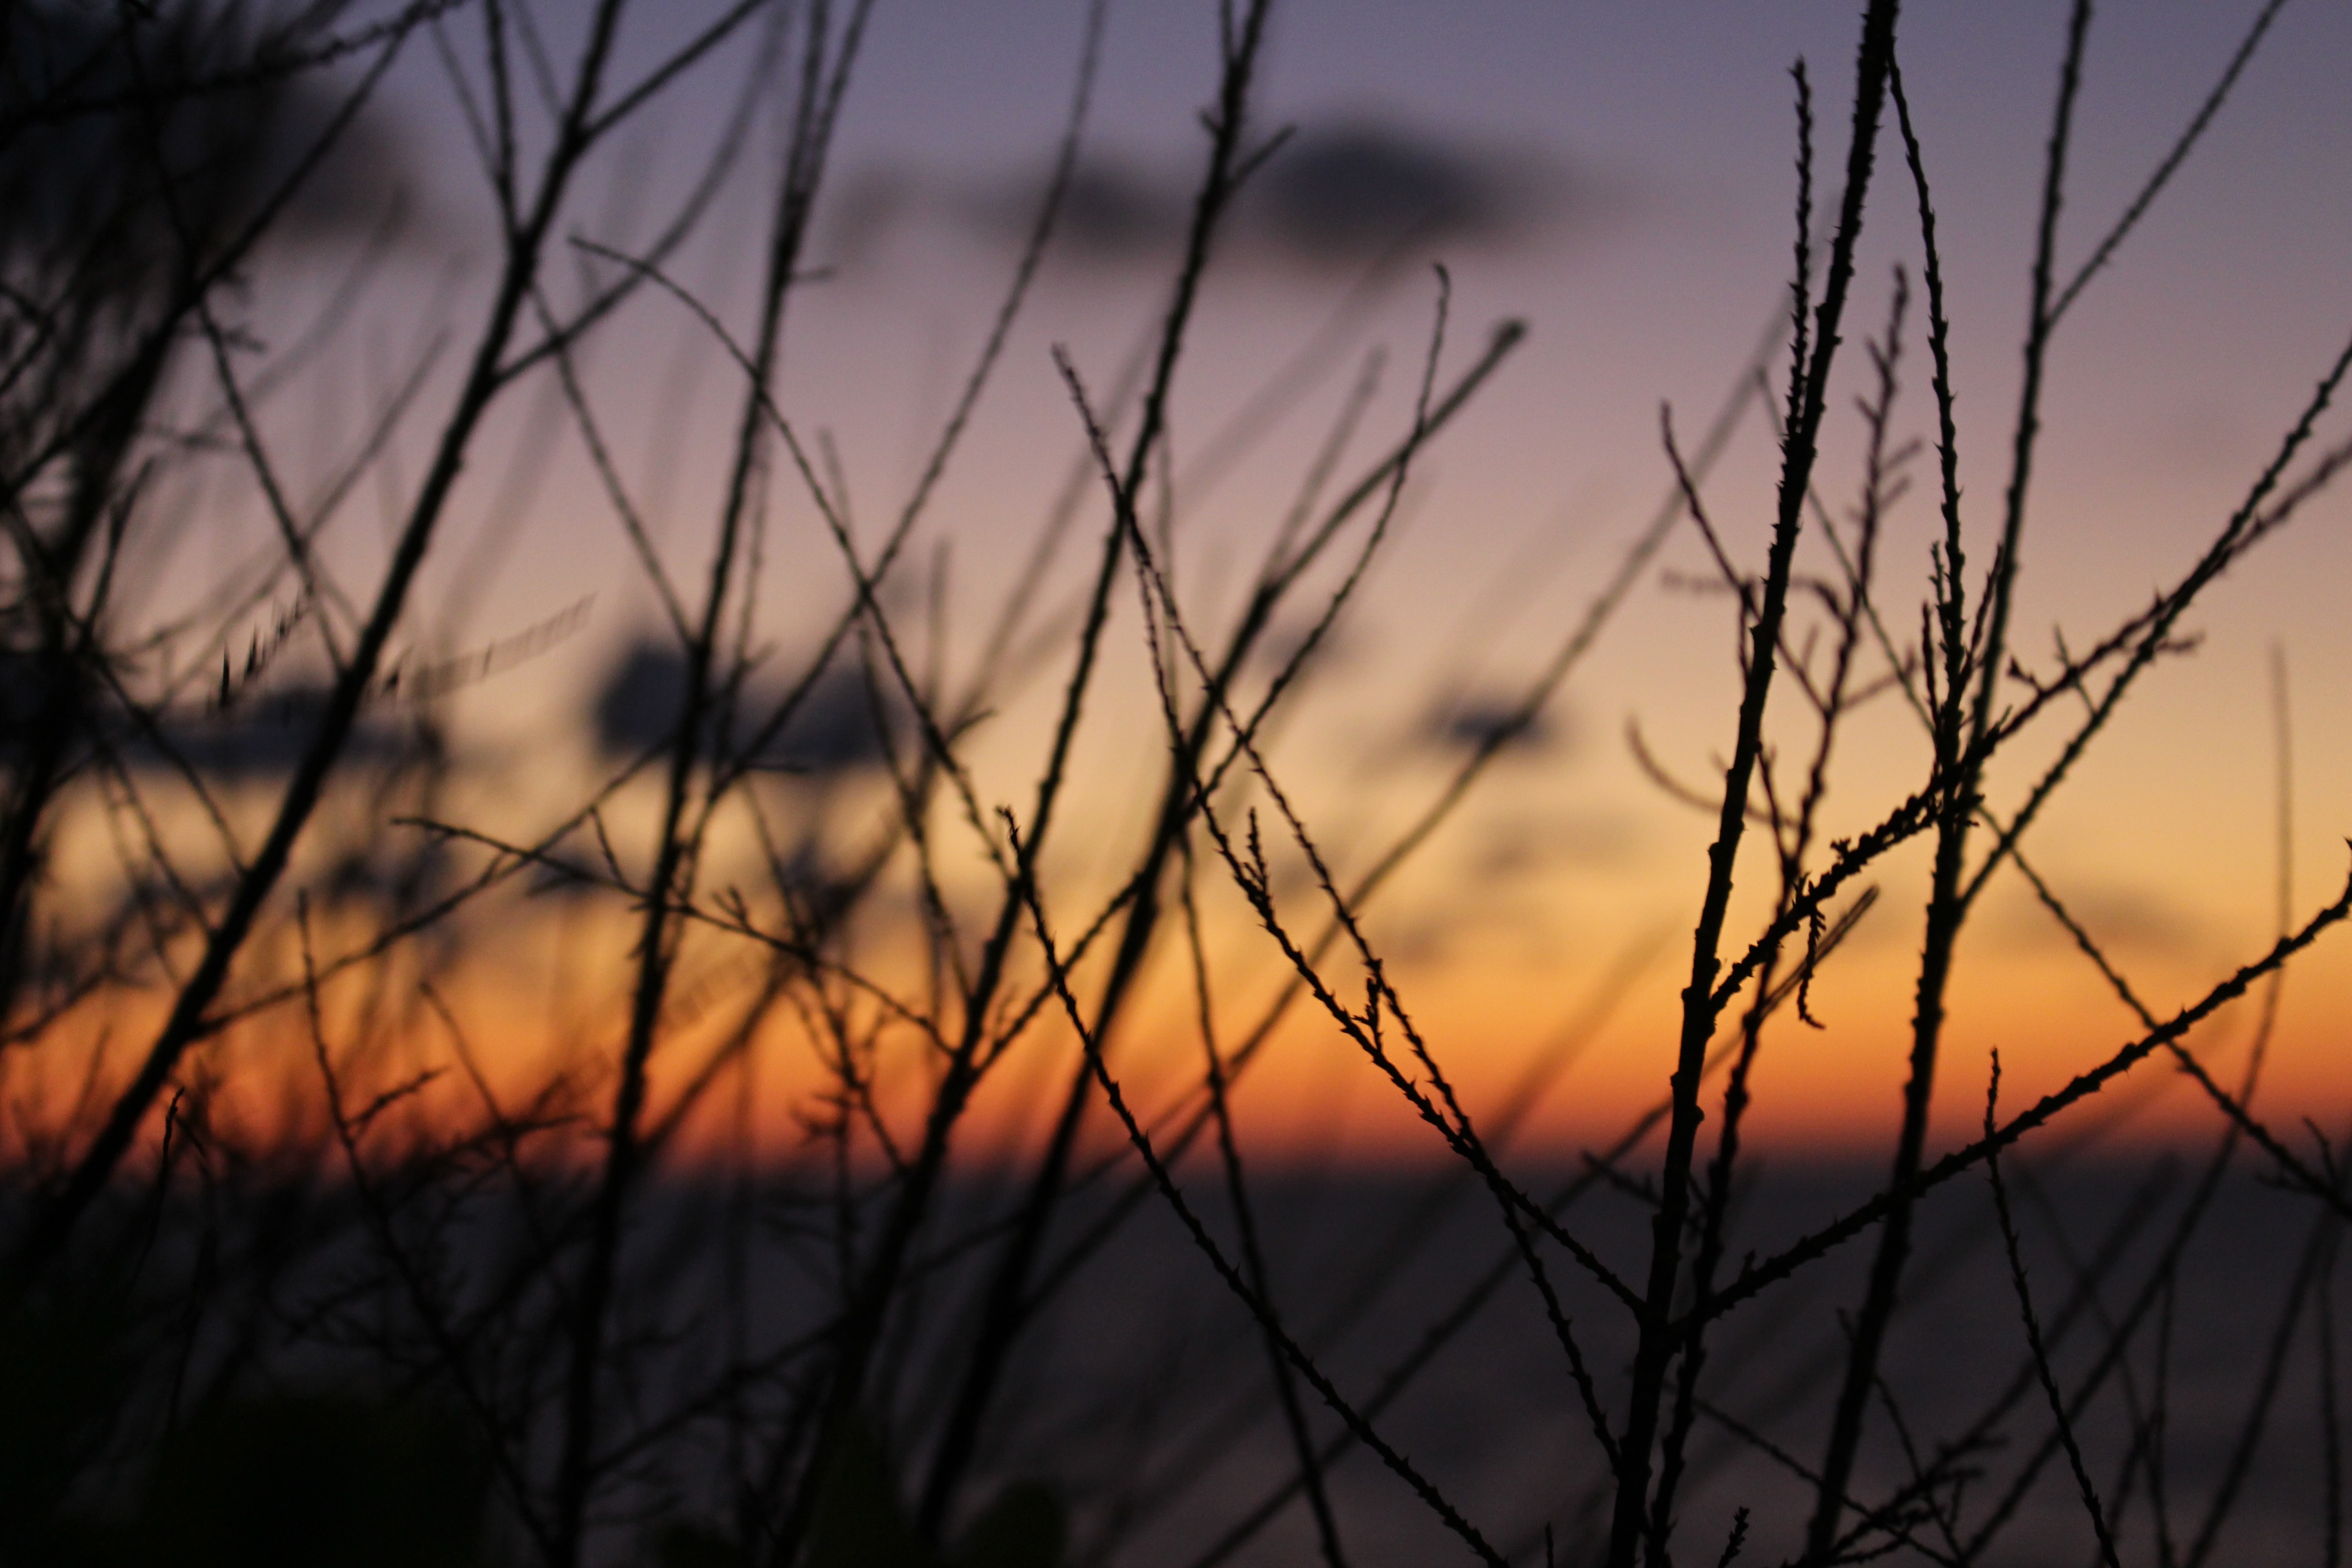
landscape, tree, nature, grass, horizon, branch, cloud, sky, sun, sunrise, sunset, field, prairie, sunlight, morning, dawn, atmosphere, dusk, evening, autumn, atmospheric phenomenon, grass family